Molecular machine

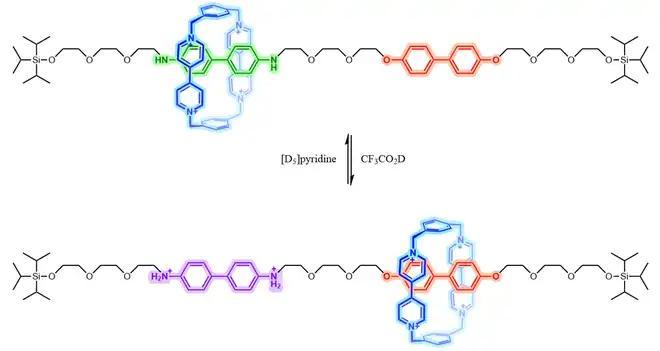
The first example of an artificial molecular machine (a switchable molecular shuttle). The positively charged ring (blue) is initially positioned over the benzidine unit (green), but shifts to the biphenol unit (red) when the benzidine gets protonated (purple) as a result of electrochemical oxidation or lowering of the pH.

Though these events served as inspiration for the field, the actual breakthrough in practical approaches to synthesize artificial molecular machines (AMMs) took place in 1991 with the invention of a "molecular shuttle" by Sir Fraser Stoddart. Building upon the assembly of mechanically linked molecules such as catenanes and rotaxanes as developed by Jean-Pierre Sauvage in the early 1980s, this shuttle features a rotaxane with a ring that can move across an "axle" between two ends or possible binding sites (hydroquinone units). This design realized the well-defined motion of a molecular unit across the length of the molecule for the first time. In 1994, an improved design allowed control over the motion of the ring by pH variation or electrochemical methods, making it the first example of an AMM. Here the two binding sites are a benzidine and a biphenol unit; the cationic ring typically prefers staying over the benzidine ring, but moves over to the biphenol group when the benzidine gets protonated at low pH or if it gets electrochemically oxidized. In 1998, a study could capture the rotary motion of a decacyclene molecule on a copper-base metallic surface using a scanning tunneling microscope. Over the following decade, a broad variety of AMMs responding to various stimuli were invented for different applications. In 2016, the Nobel Prize in Chemistry was awarded to Sauvage, Stoddart, and Bernard L. Feringa for the design and synthesis of molecular machines.